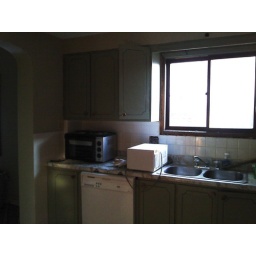
kitchen in main house